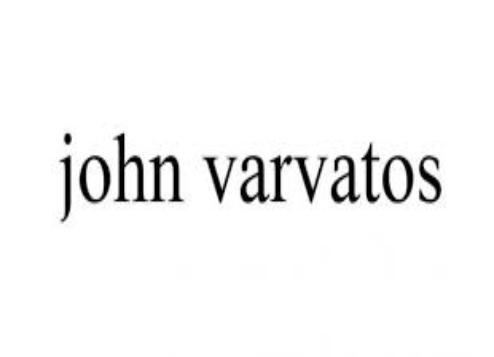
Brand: John Varvatos
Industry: Clothes